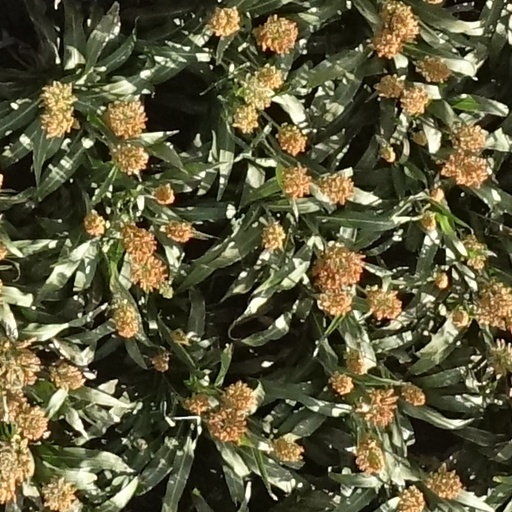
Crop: sorghum